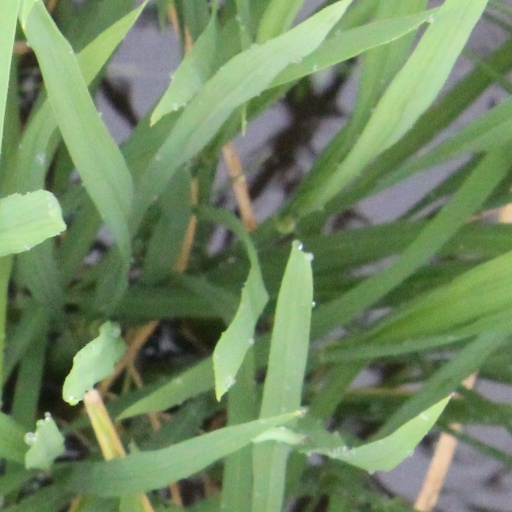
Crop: rice